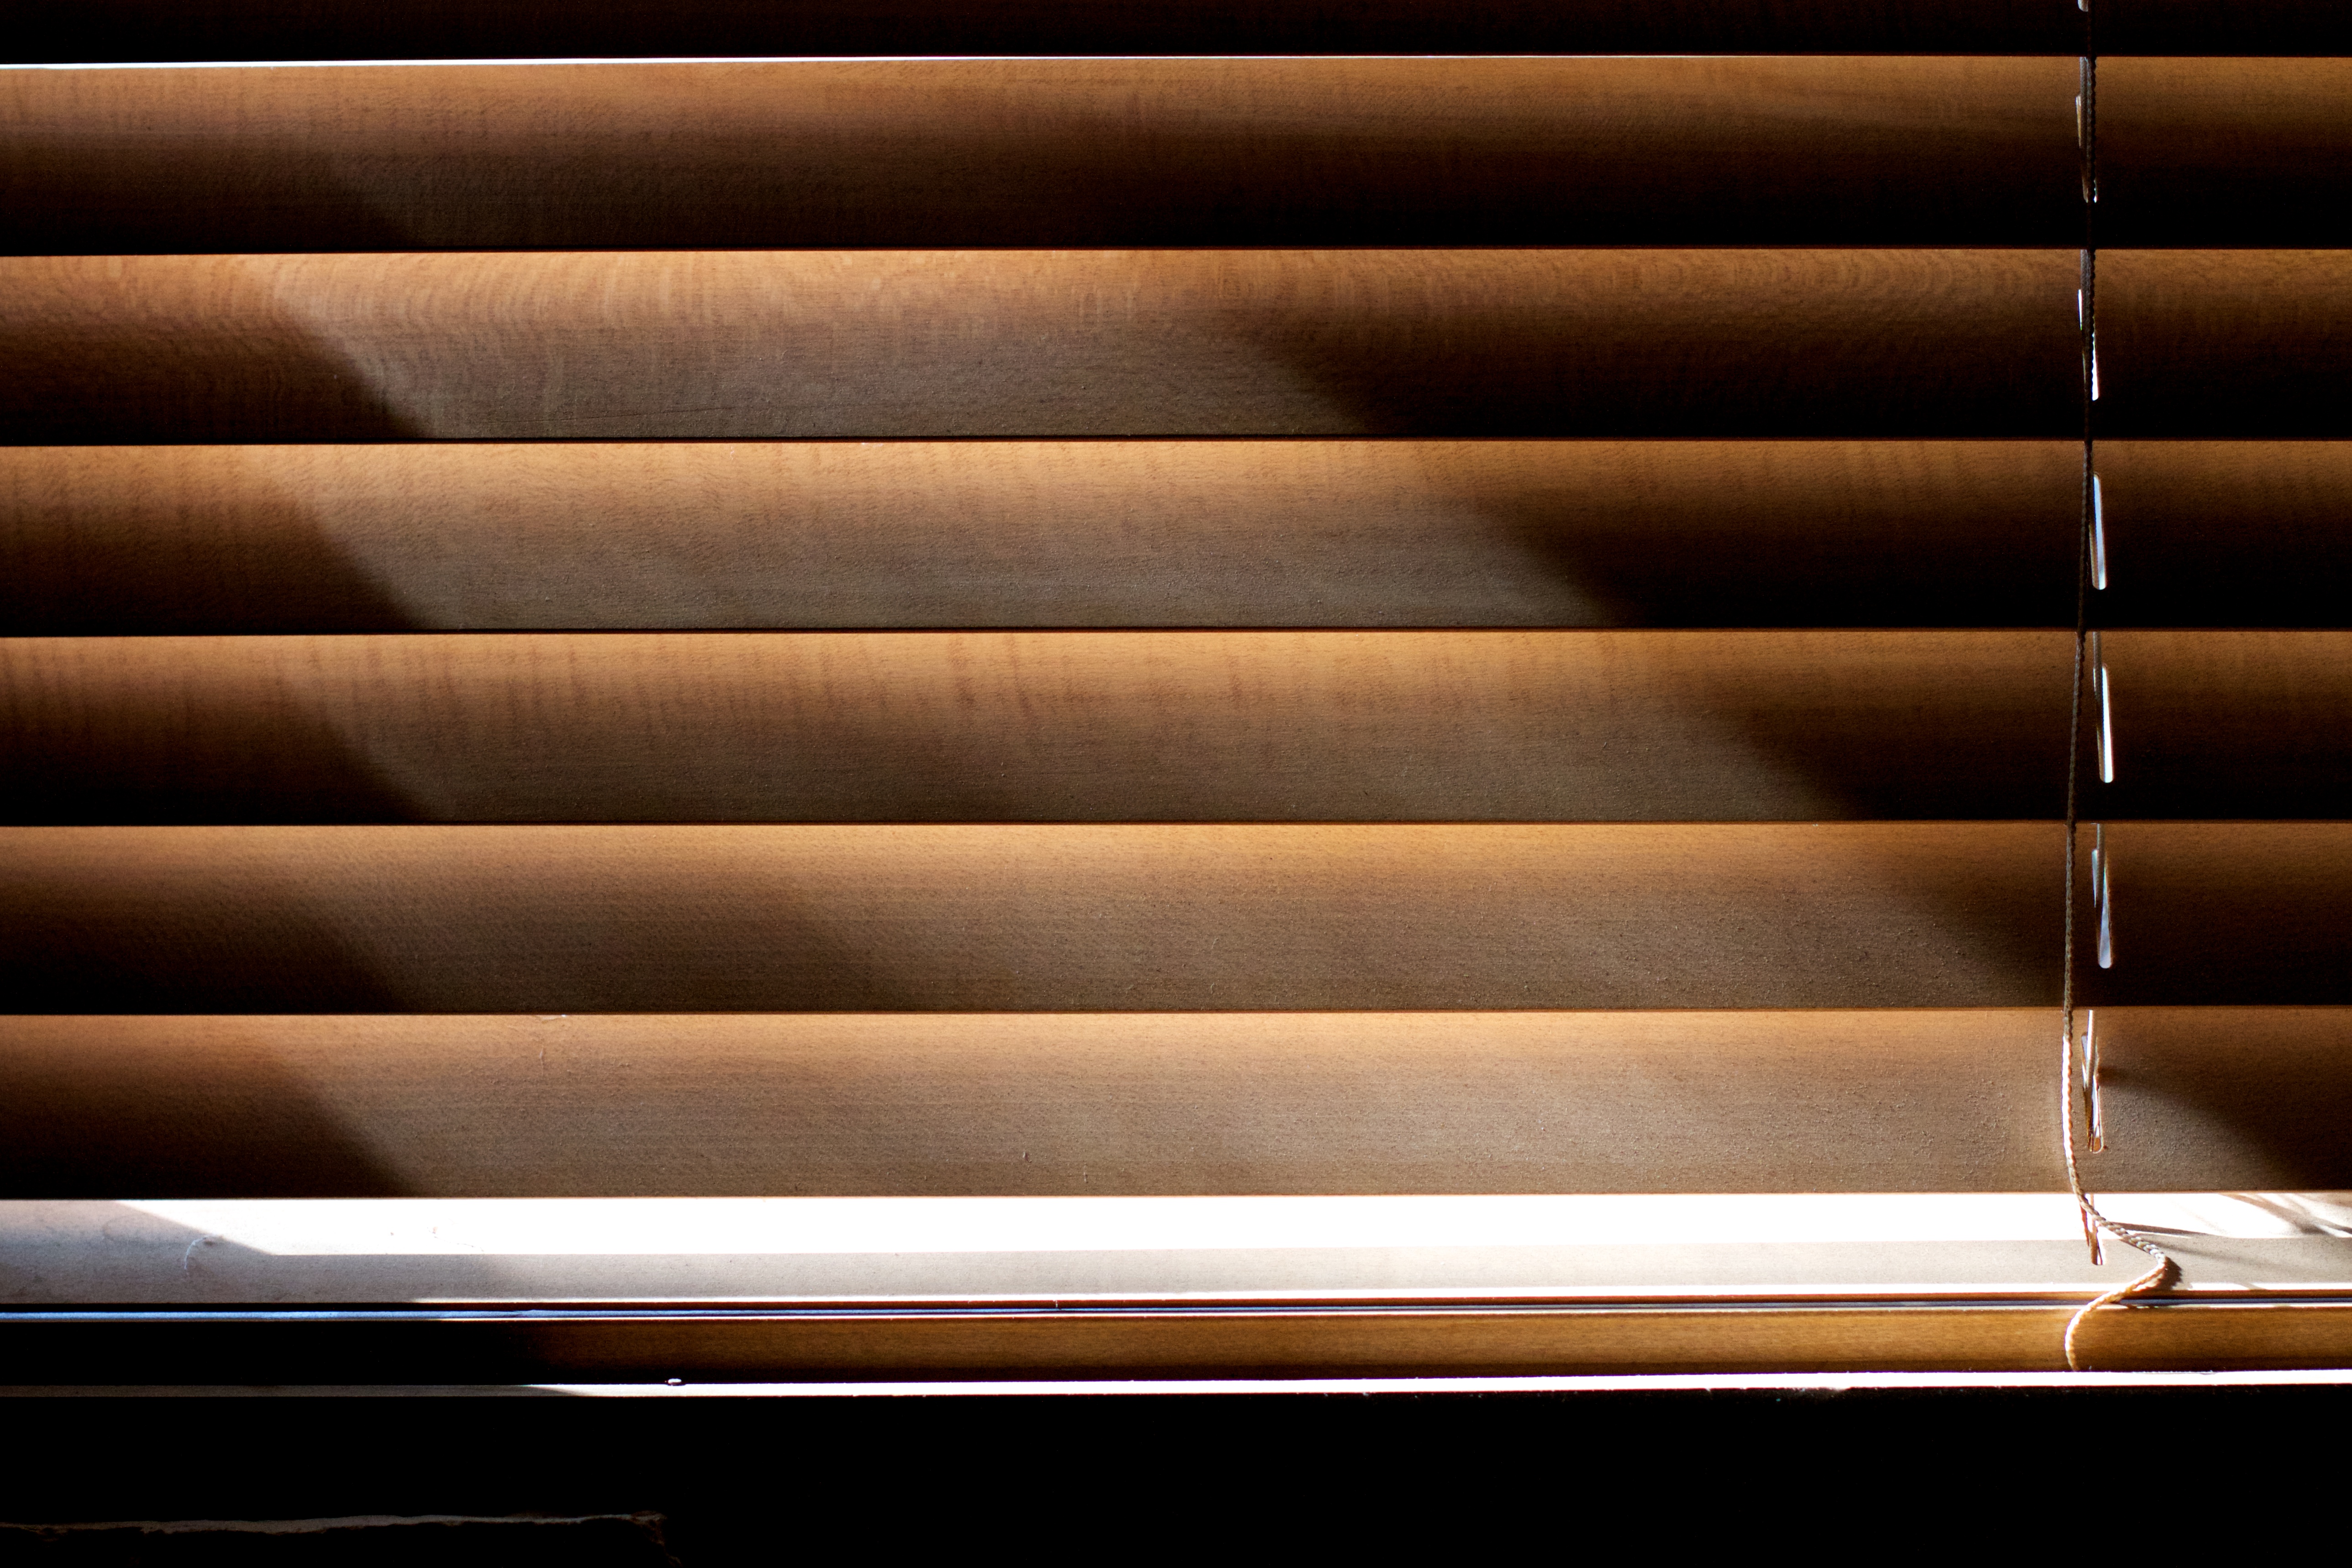
light, wood, wall, ceiling, line, color, lighting, interior design, design, window blind, shape, window covering, window treatment